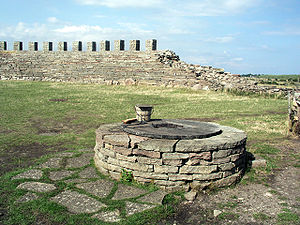
Eketorp
Eketorp er et rundt borganlæg fra folkevandringstiden på Alvaret på den sydlige del af Öland. Borganlægget var en stor landsbyborg og var befæstet i tre perioder til og med 1300 e.Kr, med et ophold omkring 700-1000 e.Kr.